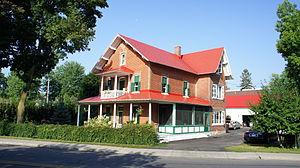
Site du patrimoine de la Maison-Bélair est un ensemble résidentiel comprenant une habitation rurale construite vers 1915 et une dépendance. Il constitue un exemple représentatif des résidences bourgeoises construites durant la première moitié du XXe siècle en milieu rural.
Deux-Montagnes est une ville située dans la MRC de Deux-Montagnes, dans la région administrative des Laurentides, au Québec, au Canada. Elle est située à environ 35 km à l'ouest de la métropole montréalaise.